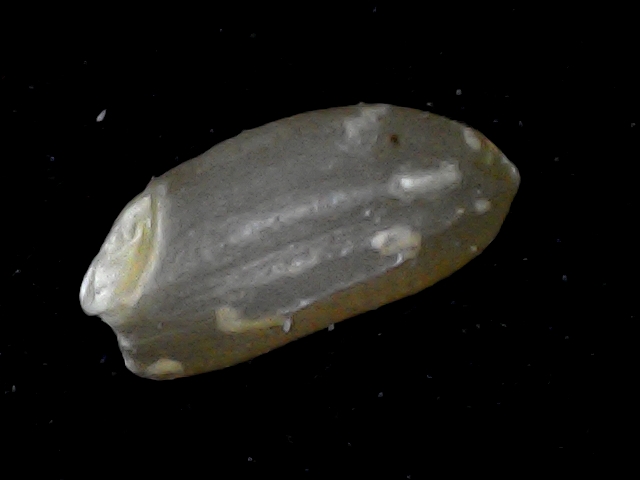
Rice variety: BD76